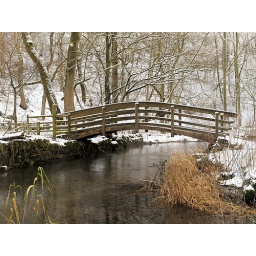
One of a couple of photos of the foot bridge to Bateman's House over the river in Lathkill Dale.